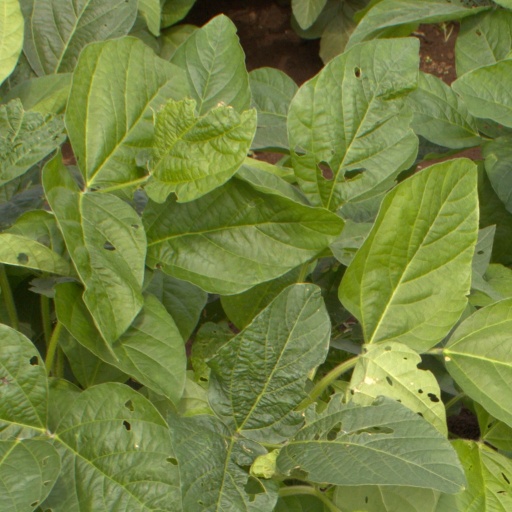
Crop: soybean